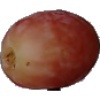
Label: Grape Pink 1